Alexander Shevchenko (tennis)

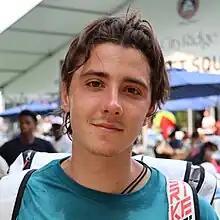
Alex Shevchenko in 2023

Alexander Alexandrovich Shevchenko (born 29 November 2000) is a Kazakhstani professional tennis player. He has a career-high ATP singles ranking of world No. 45, achieved on 19 February 2024 and a doubles ranking of No. 406, achieved on 20 February 2023. He is currently the No. 2 Kazakh player.